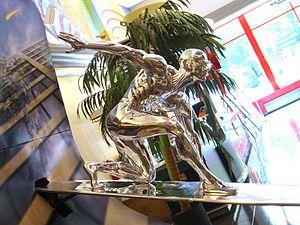
Norrin Radd, alias le Surfer d’argent est un super-héros évoluant dans l'univers Marvel de la maison d'édition Marvel Comics. Créé par le dessinateur Jack Kirby, le personnage de fiction apparaît pour la première fois dans le comic book Fantastic Four #48 en mars 1966.